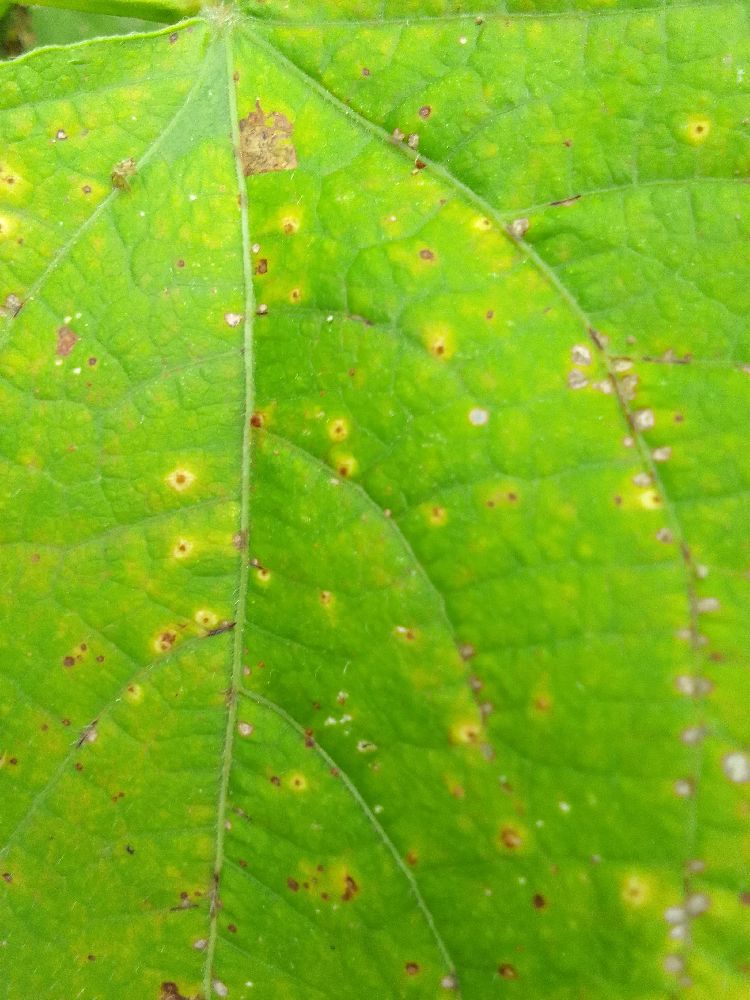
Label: rust